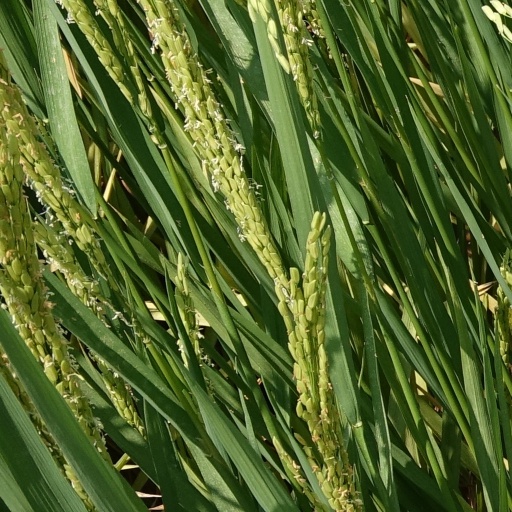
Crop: rice